Julius Caesar

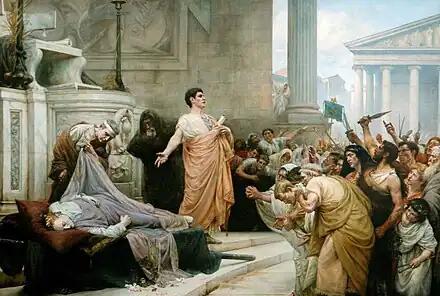
"Marc Antony's Oration at Caesar's Funeral" by George Edward Robertson (late 19th or early 20th century)

Caesar stayed in Italy to celebrate four triumphs in late September, supposedly over four foreign enemies: Gaul, Egypt, Pharnaces (Asia), and Juba (Africa). He led Vercingetorix, Cleopatra's younger sister Arsinoe, and Juba's son before his chariot; Vercingetorix was executed. According to Appian, in some of the triumphs, Caesar paraded pictures and models of his victories over fellow Romans in the civil wars, to popular dismay. The soldiers were each given 24,000 sesterces (a lifetime's worth of pay); further games and celebrations were put on for the plebs. Near the end of the year, Caesar heard bad news from Spain and, with an army, left for the peninsula, leaving Lepidus in charge as .